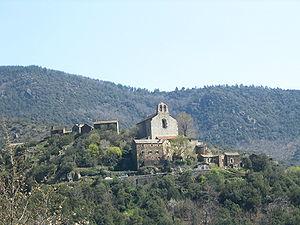
L’Église de Thines sur la commune de Malarce-sur-la-Thines. Classée monument historique par liste de 1862.
La communauté de communes Cévennes et Vivaroises est une ancienne communauté de communes française, située dans le département de l'Ardèche et la région Rhône-Alpes.
Malarce-sur-la-Thines est une commune française, située dans le département de l'Ardèche en région Auvergne-Rhône-Alpes.